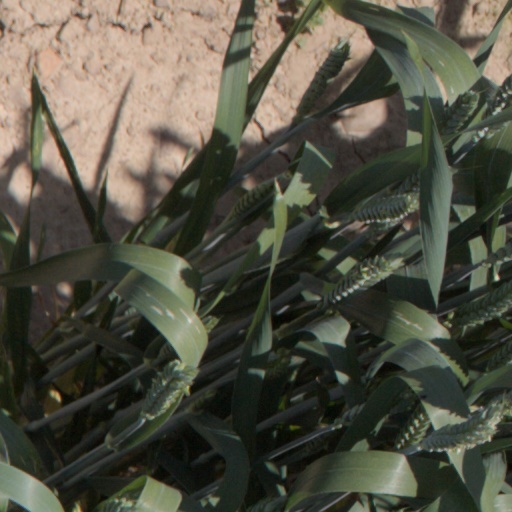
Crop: wheat